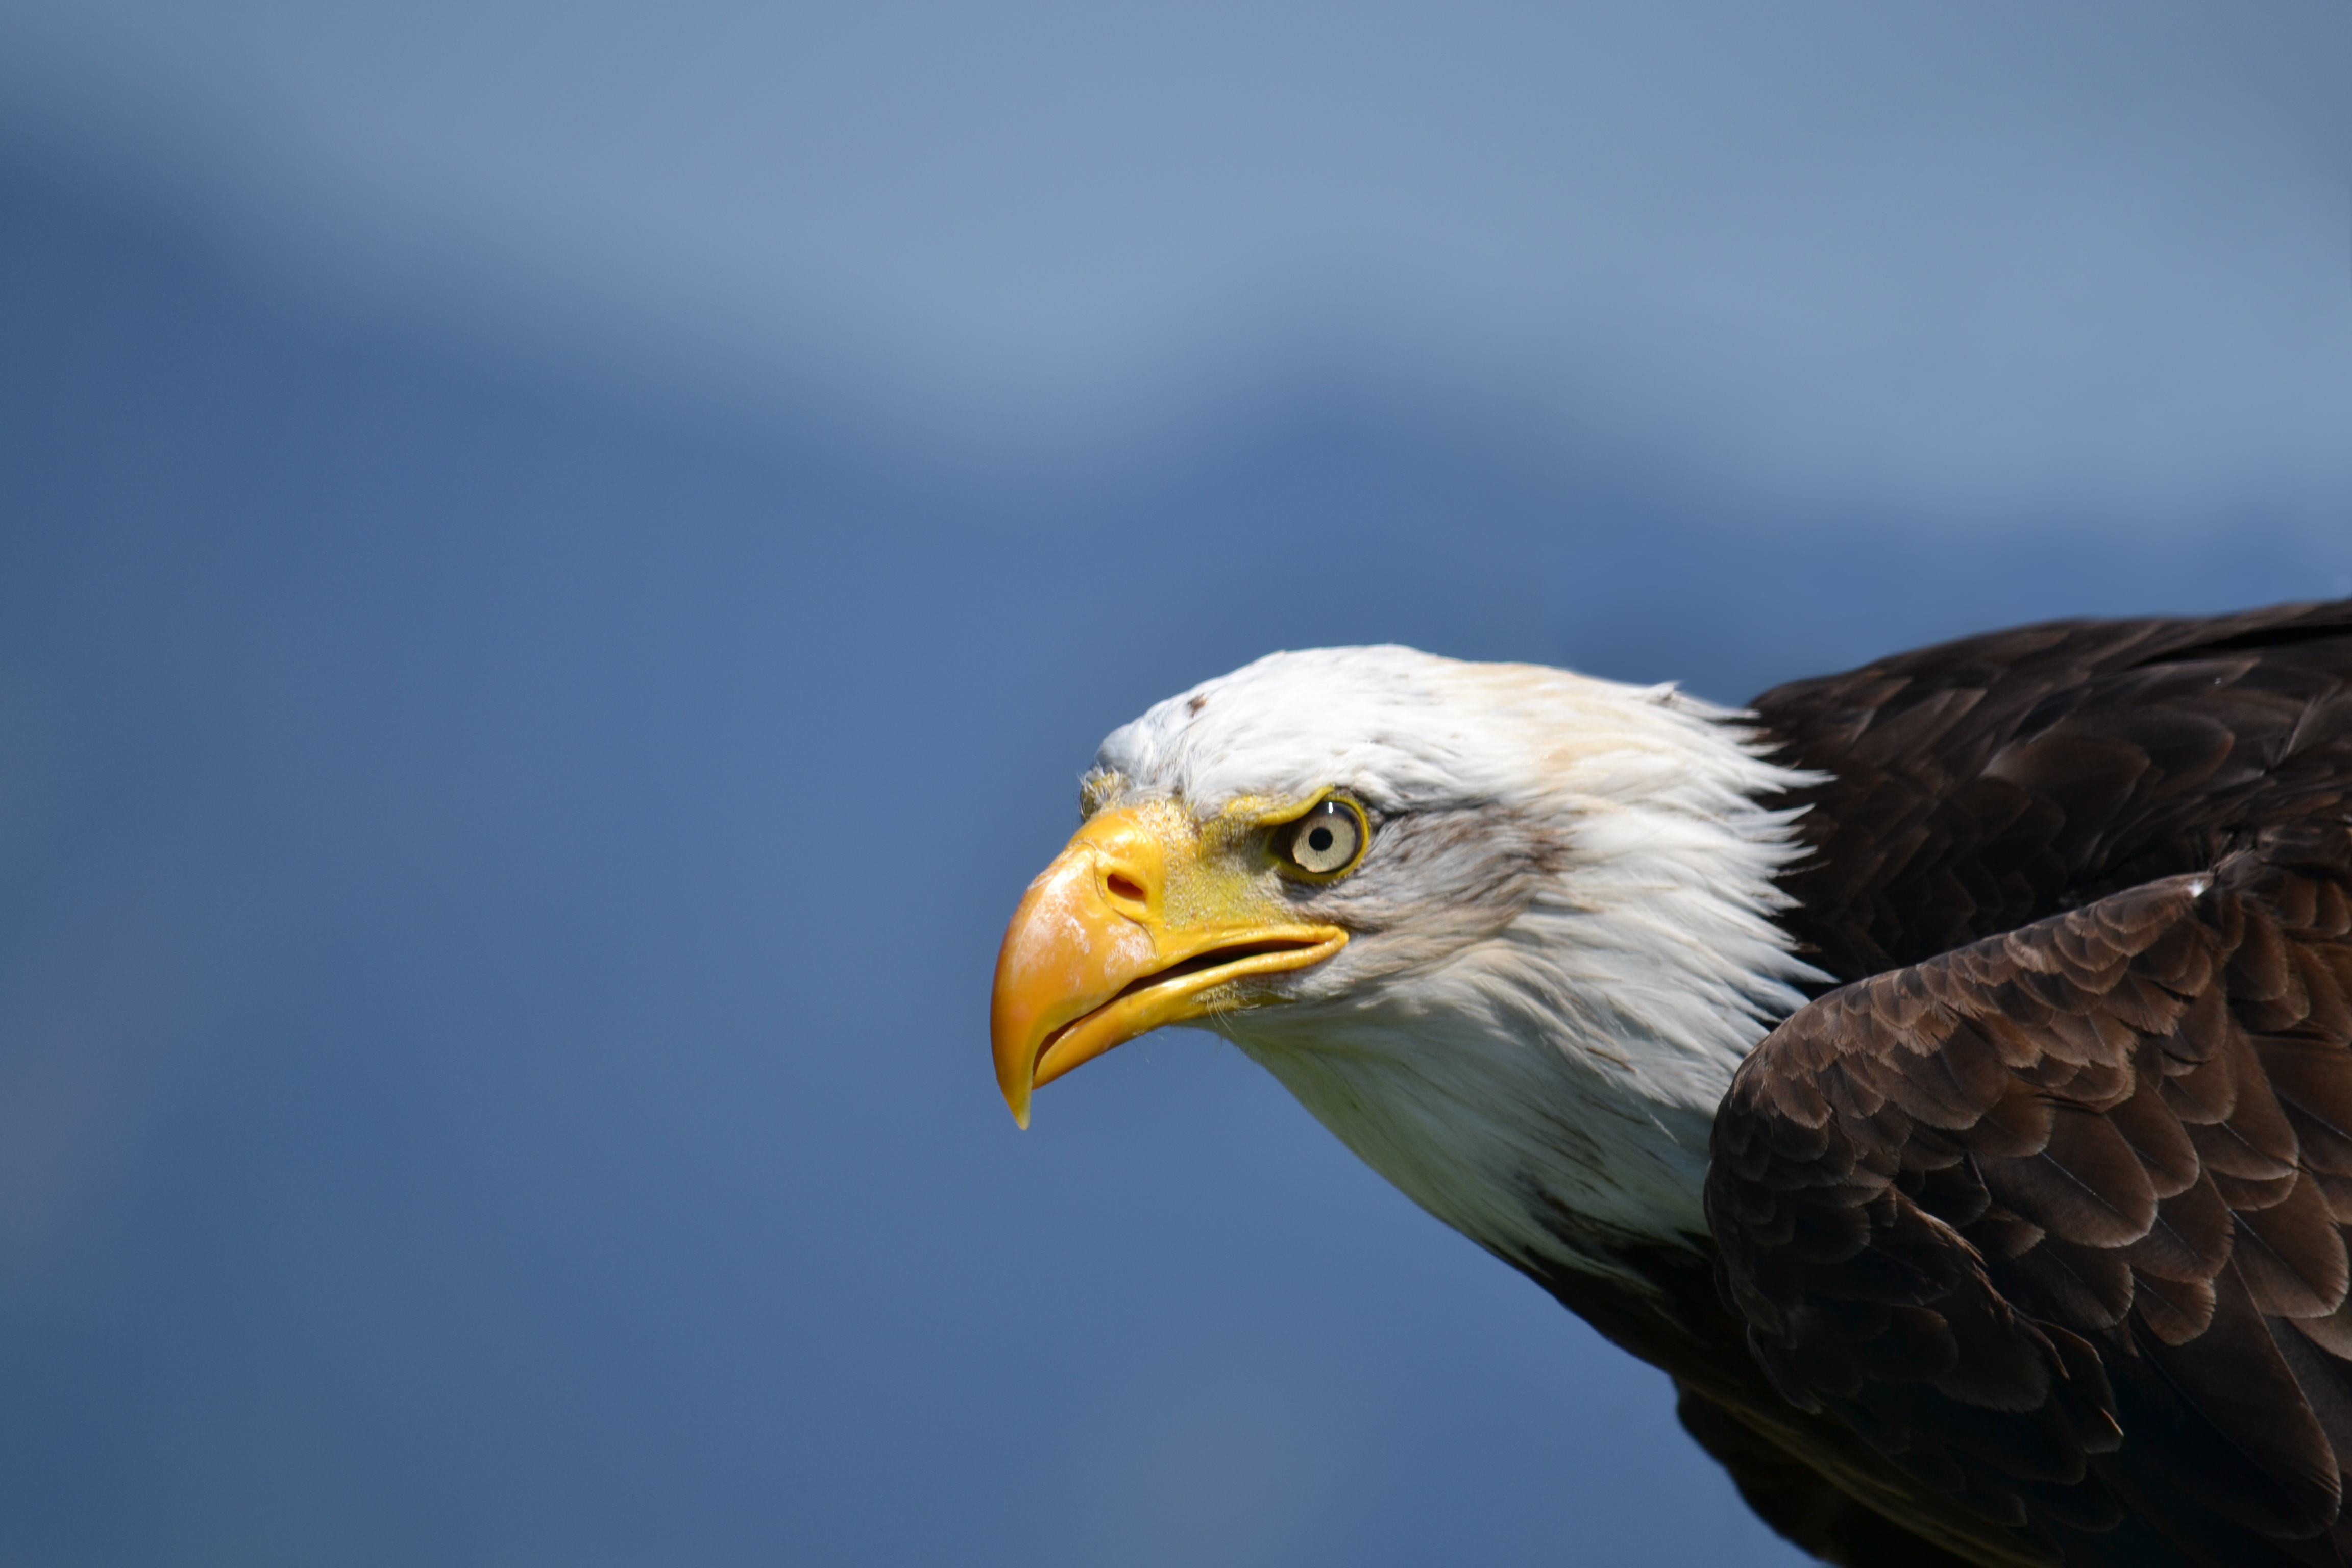
bird, wing, wildlife, beak, usa, america, eagle, fauna, raptor, bird of prey, bald eagle, close up, vertebrate, falcon, adler, white tailed eagle, coat of arms of bird, accipitriformes